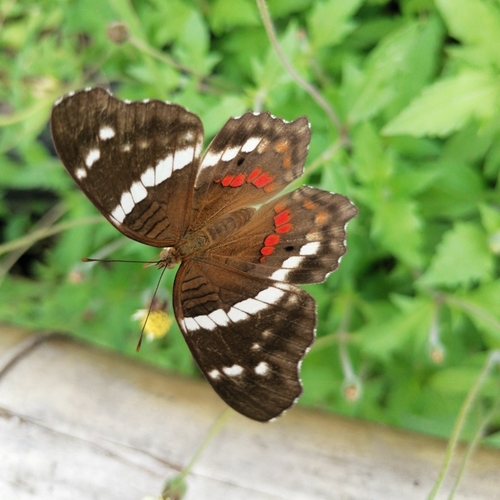
Scientific name: Anartia fatima
Common name: Banded peacock
Family: Nymphalidae
Order: Lepidoptera
Pollinator type: Primary pollinator
Habitat: Open areas and gardens
Geographic range: South America
Conservation status: Least Concern